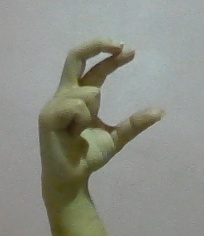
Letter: thal